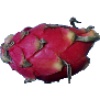
Label: Pitahaya Red 1